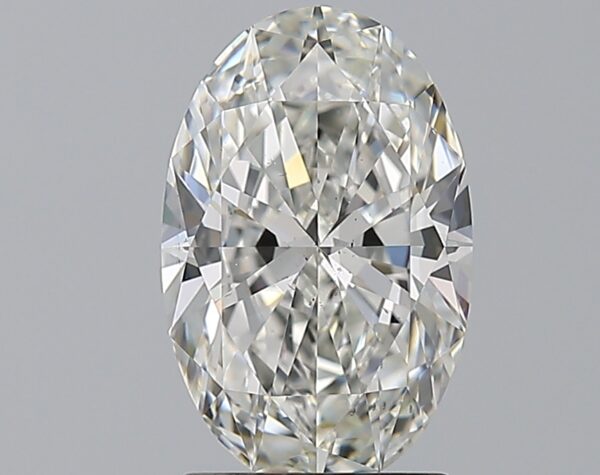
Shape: oval
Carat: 1.9
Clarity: VS2
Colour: G
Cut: EX
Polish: EX
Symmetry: EX
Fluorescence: N
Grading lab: GIA
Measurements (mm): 10.54 x 6.79 x 4.02